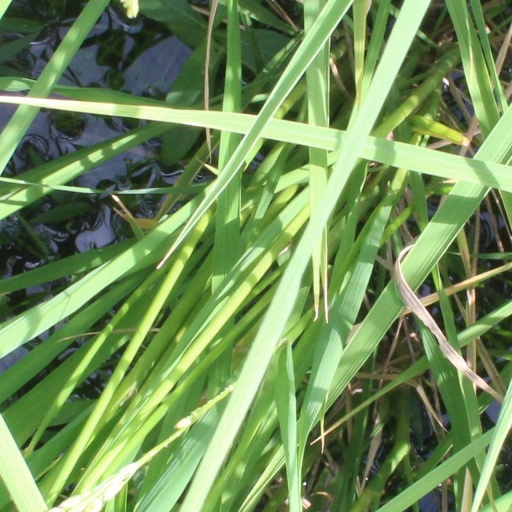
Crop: rice